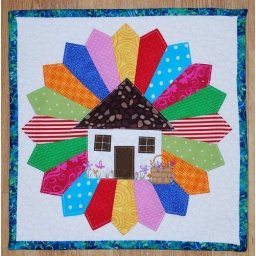
&amp;quot;Wish you Were Here&amp;quot;This is my little white house in Dresden and we live near a basket making company!